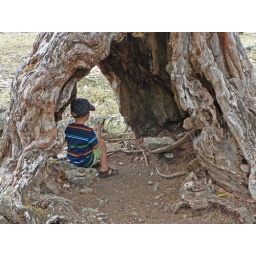
copan boy in tree